Edgar Dewdney

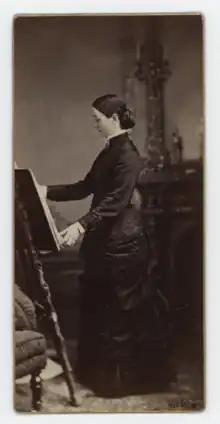
Lady Jane Dewdney (nee' Jane Shaw Moir)

After his term as Lieutenant Governor of the North-West Territories, Dewdney was again elected to Parliament and served as the member for Assiniboia East (now southeastern Saskatchewan) from 1888 to 1891. During this period he also served as Minister of the Interior and Superintendent of Indian Affairs.